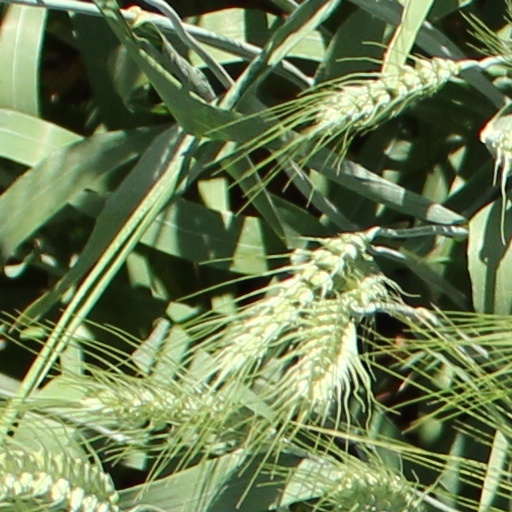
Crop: wheat